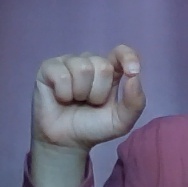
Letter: fa